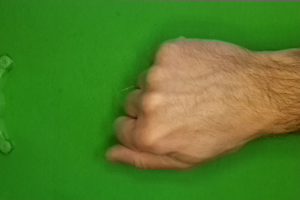
Label: rock